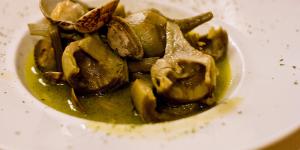
chirlas en salsa de alcachofas